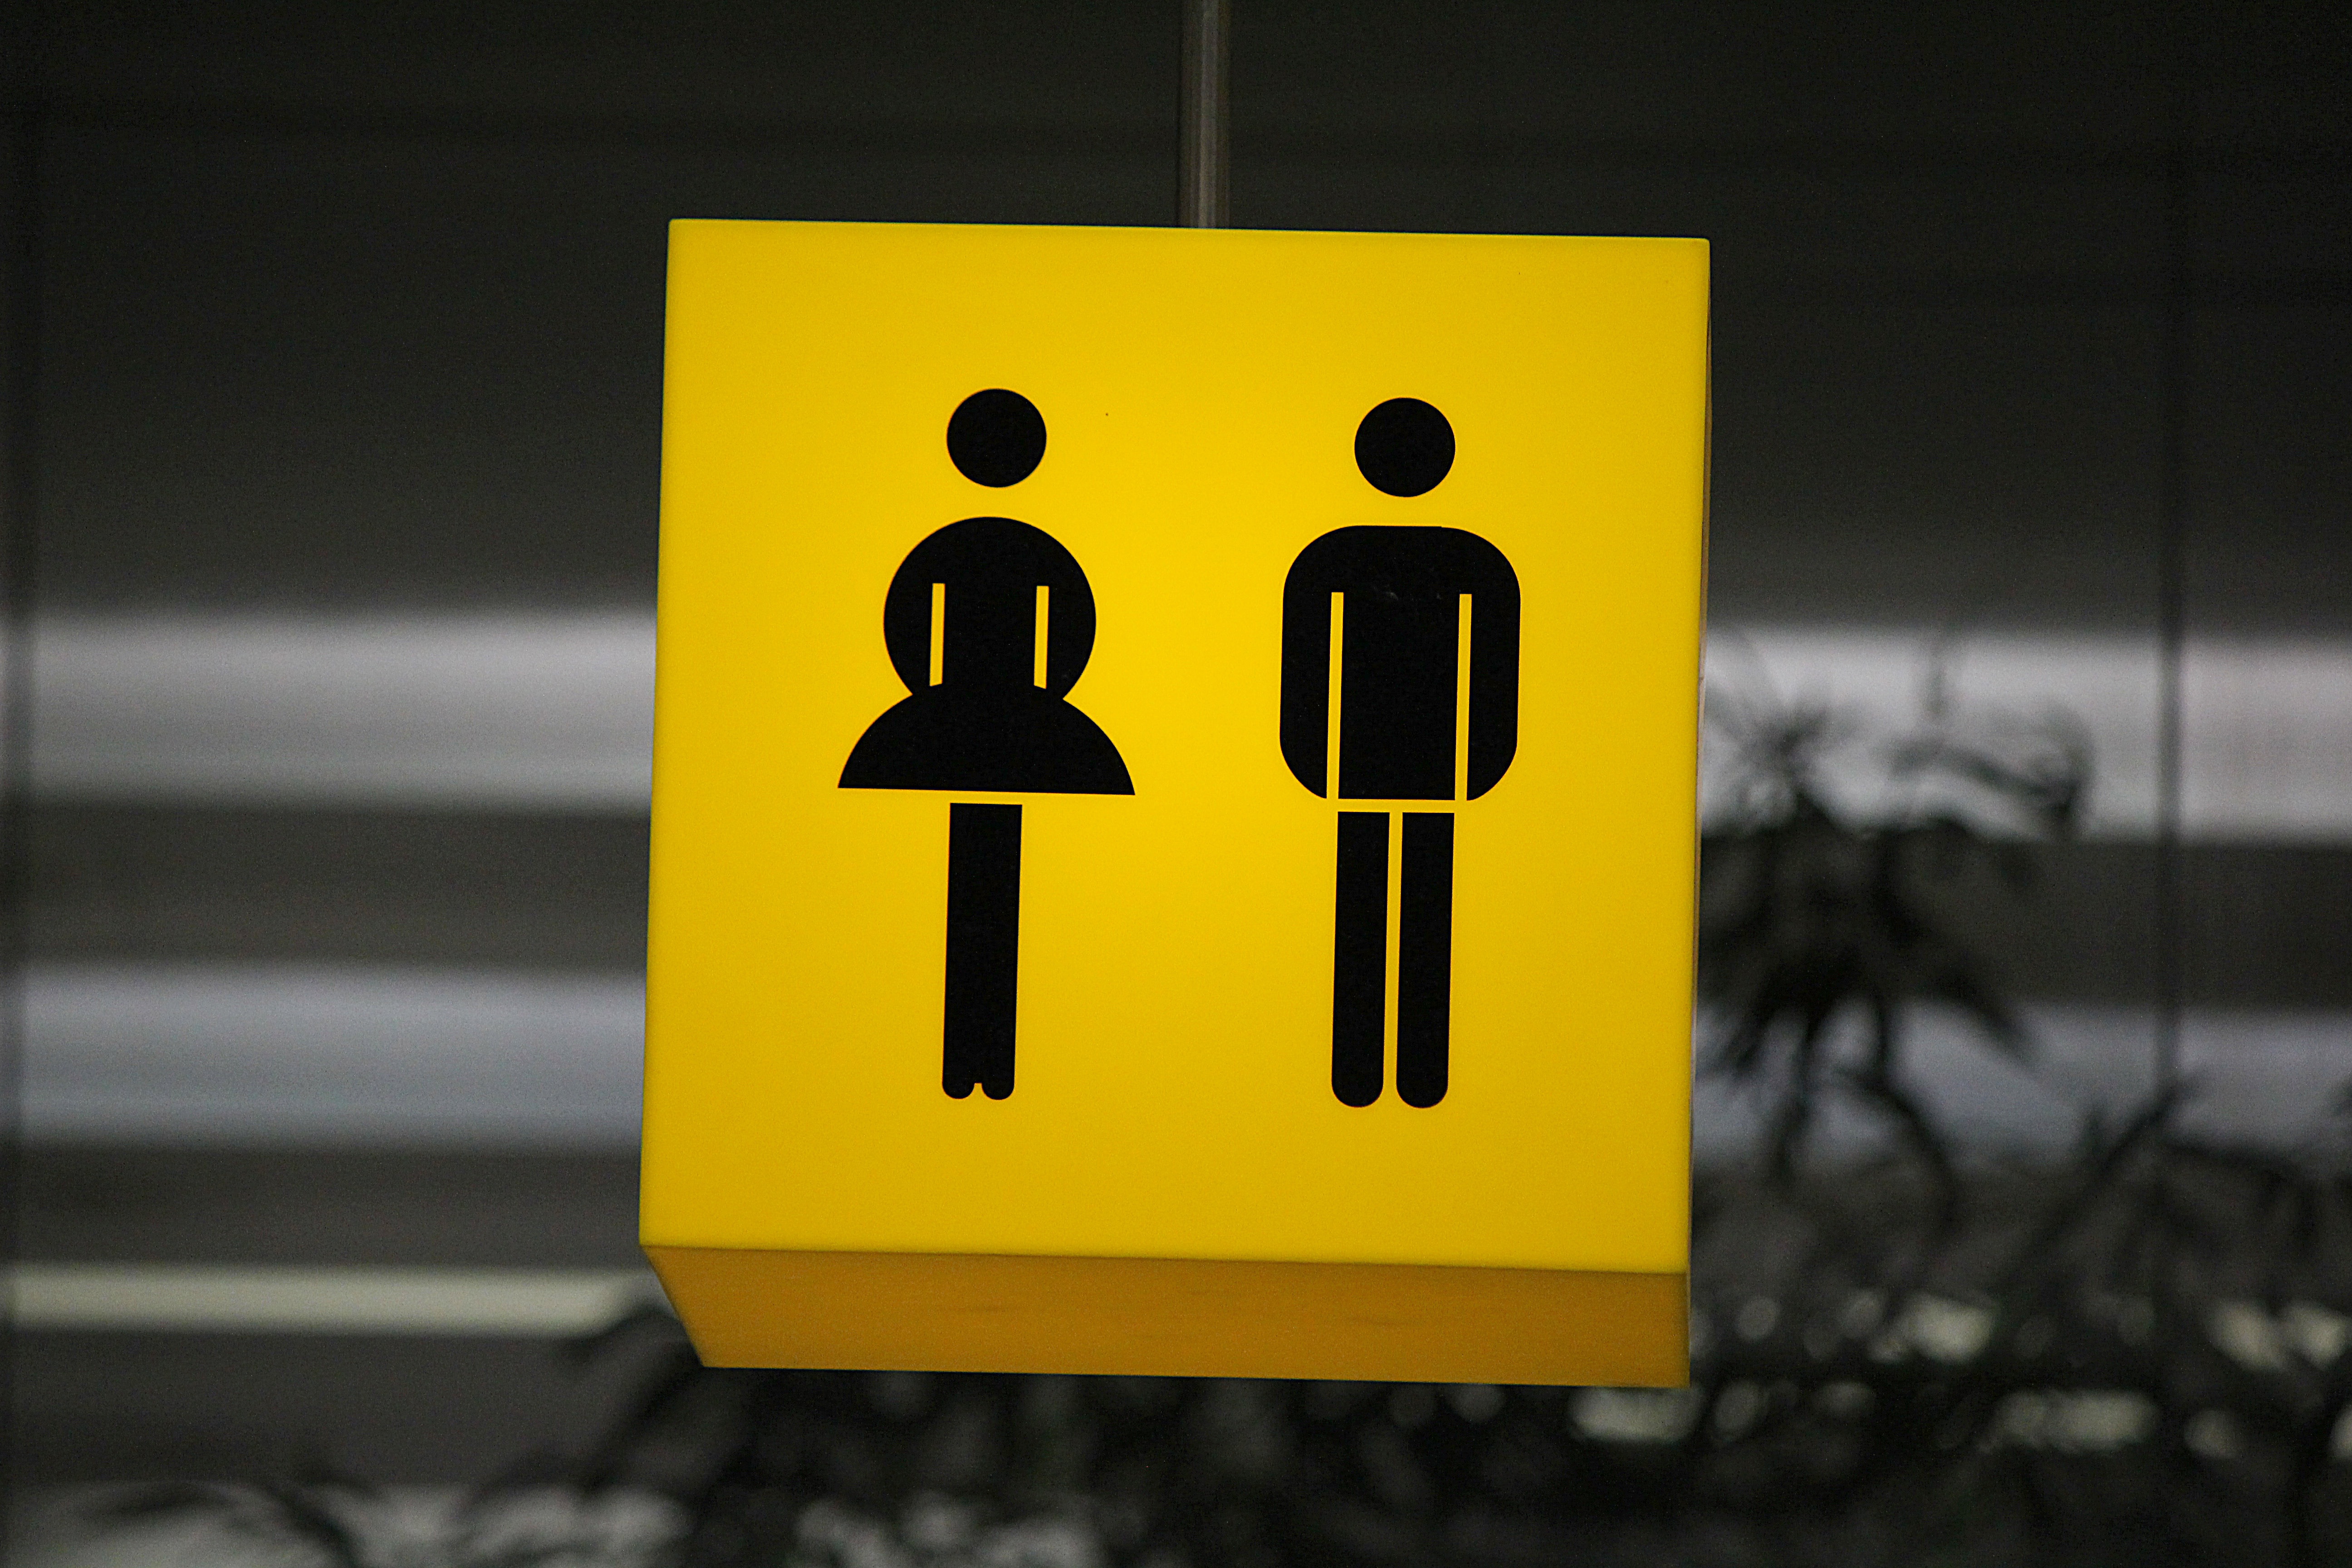
man, woman, number, sign, toilet, street sign, yellow, signage, note, brand, font, design, wc, shield, shape, traffic sign, loo, public toilet, toilets